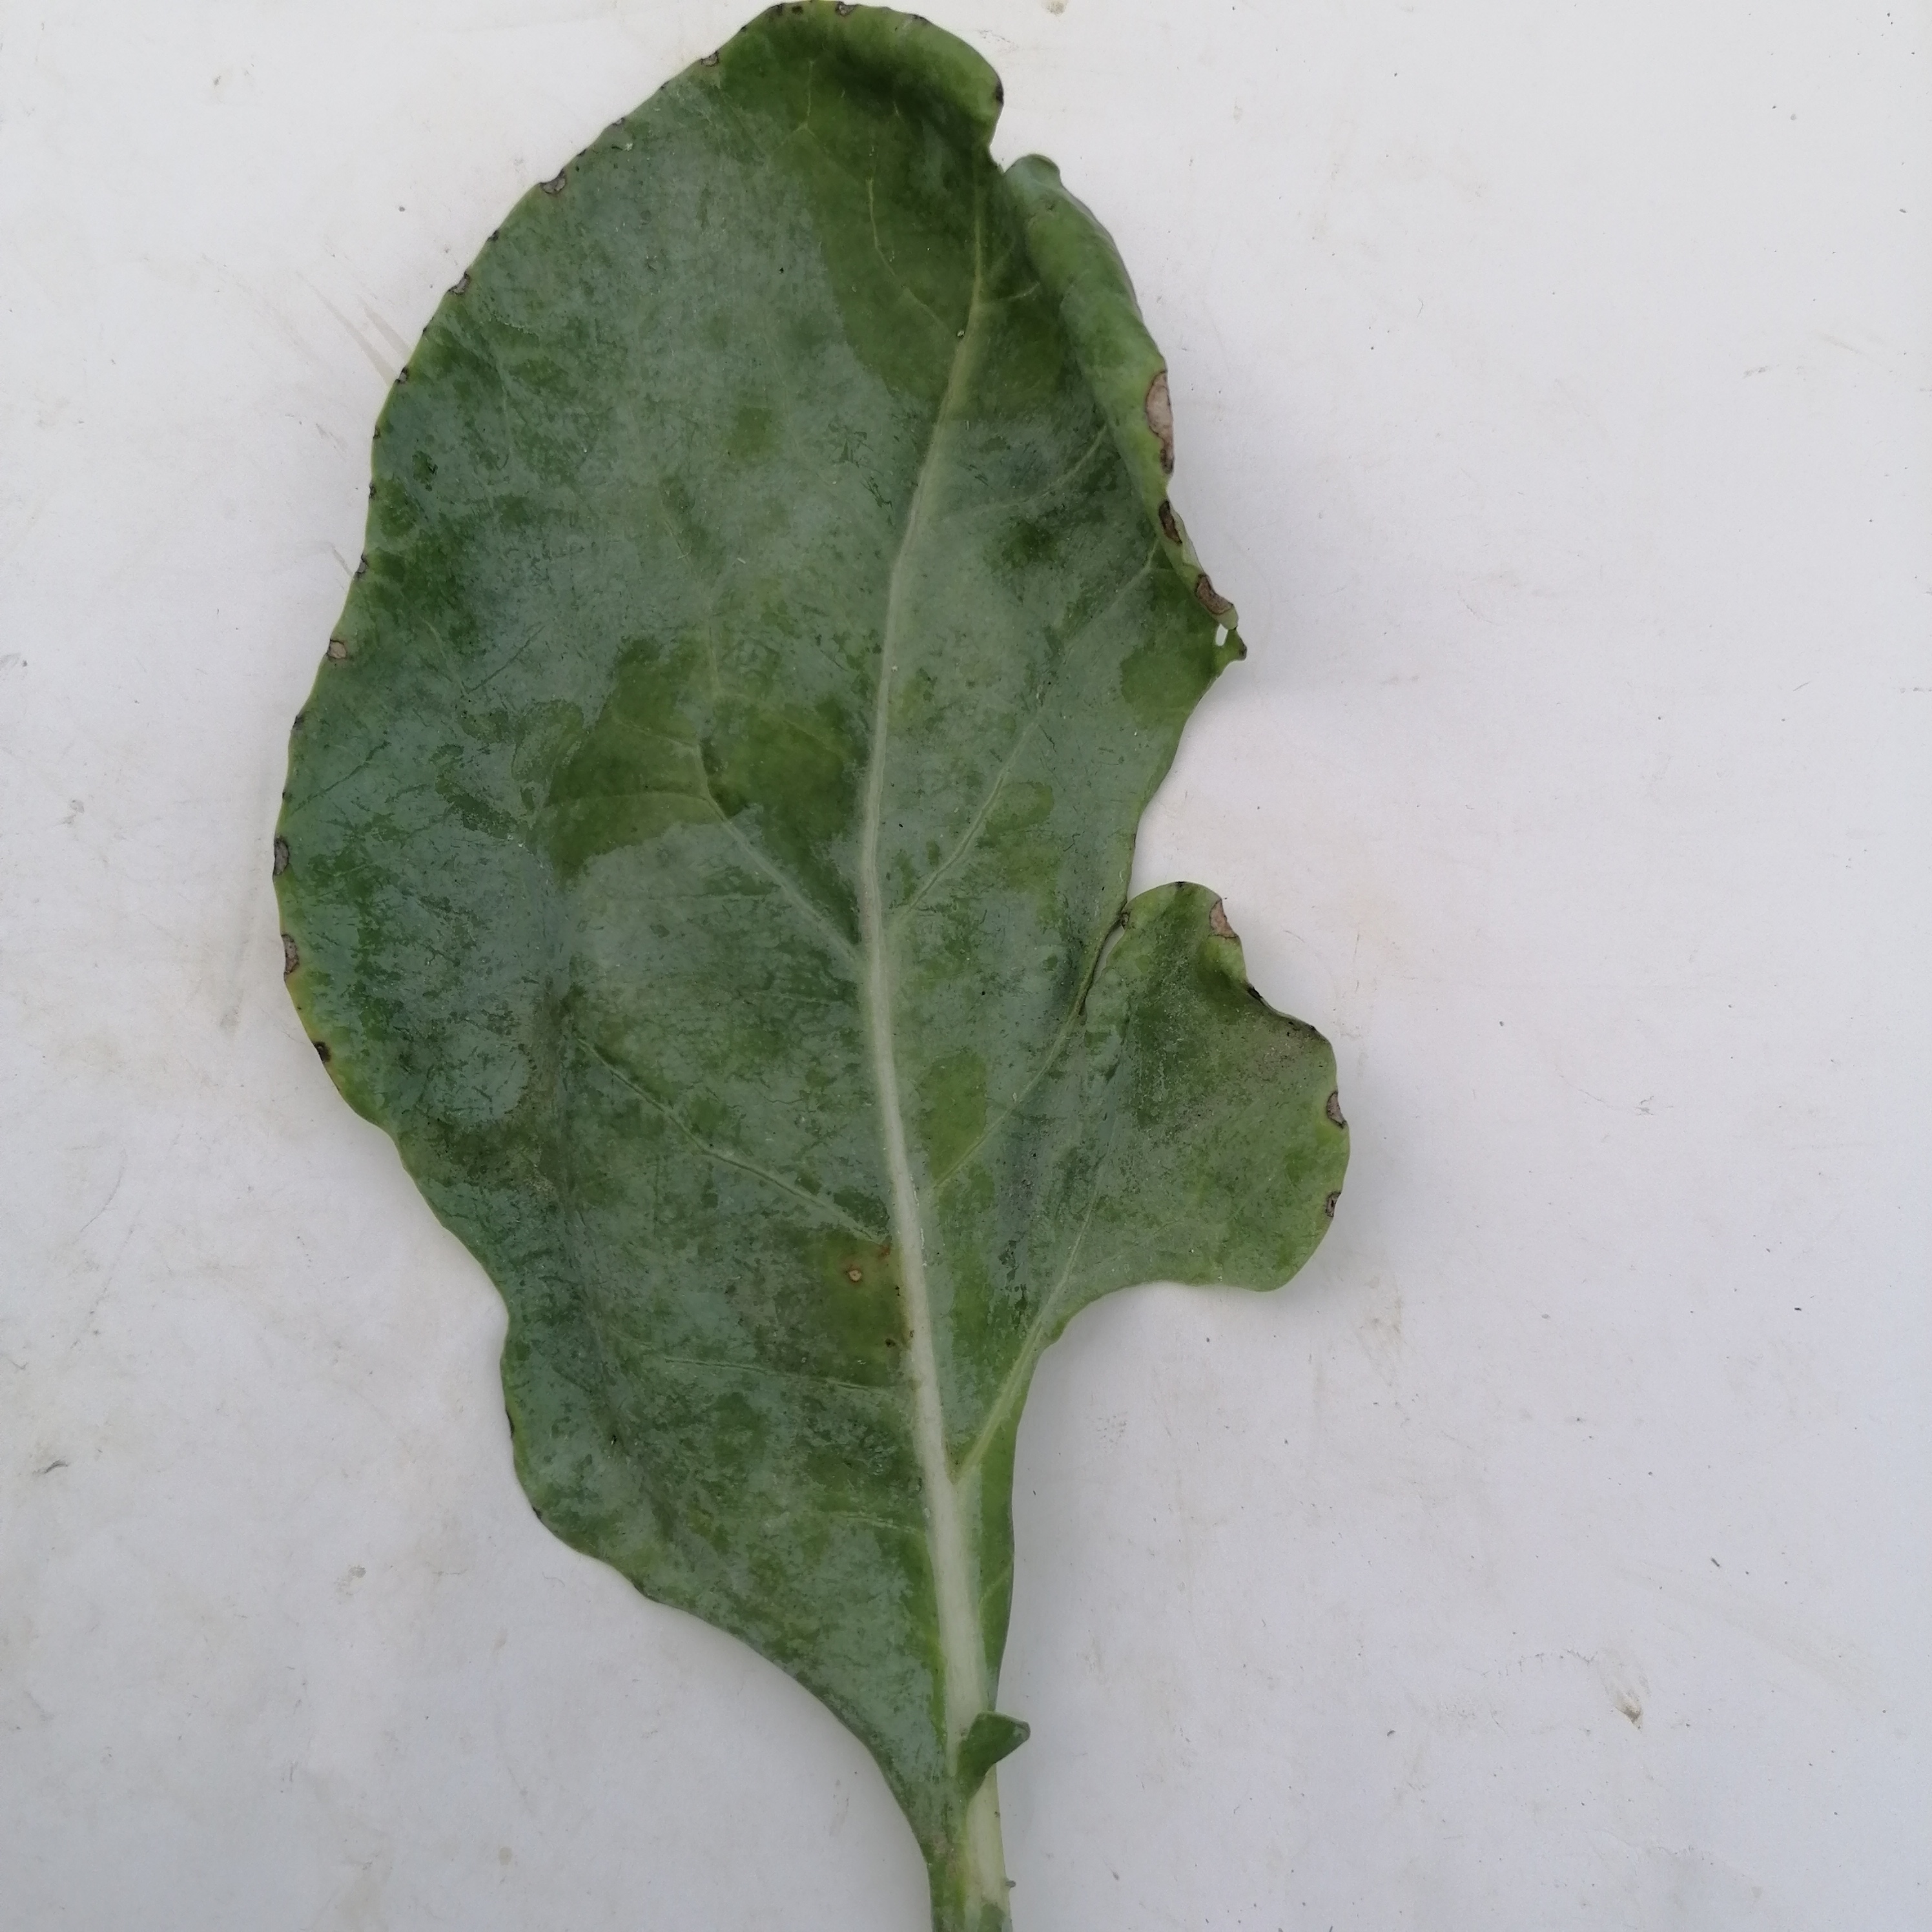
Label: Insect Hole